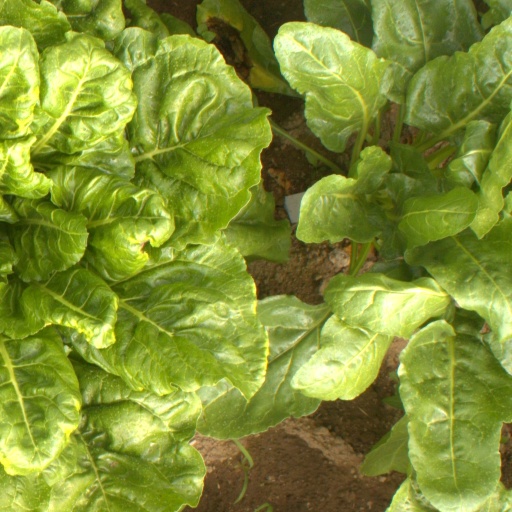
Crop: sugar beet